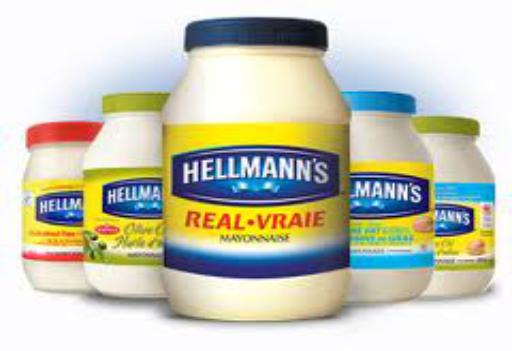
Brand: Hellmann's
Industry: Food